Ramsay Ames

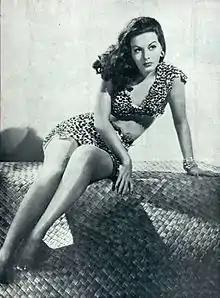
Ames in 1945

Ramsay Ames (born Ramsay Phillips, March 30, 1919 – March 30, 1998) was a leading 1940s American B movie actress, model, dancer, pin-up girl and television hostess. As a dancer, she was billed as Ramsay D'el Rico.